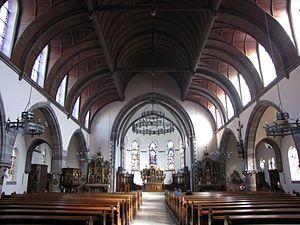
Alsace, Bas-Rhin, Église catholique Saint-Joseph (1900) de Strasbourg-Koenigshoffen: Vue intérieure de la nef vers le chœur.
L’église Saint-Joseph est une église catholique du quartier de Koenigshoffen, dans la commune française de Strasbourg, dans le département du Bas-Rhin.